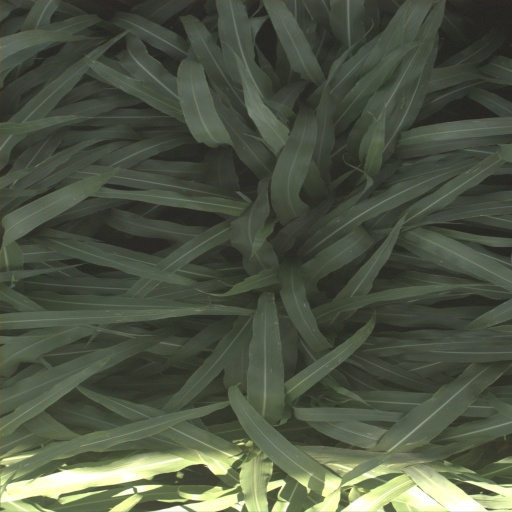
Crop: sorghum